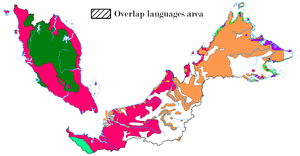
Malaysia / Demografi / Sprog
Udbredelse af sprogfamilier.       Malajisk      Borneofilippinsk      Borneofilippinsk (barito)      Borneofilippinsk (bidayuh)      Asliansk      Filippinsk      Kreolsprog      Flersprogede områder
Malaysia er et land i Sydøstasien, der er delt i en vestlig del på den malaysiske halvø og en østlig del på øen Borneo. På fastlandet grænser Malaysia til Thailand i nord og bystaten Singapore i syd. På Borneo grænser Malaysia til Brunei i nord og Indonesien i syd. Malaysias største by og hovedstad er Kuala Lumpur, der ligger nordvest på fastlandet. Lige syd for Kuala Lumpur ligger den administrative hovedstad Putrajaya. Malaysia er medlem af ASEAN.